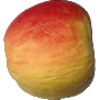
Label: red_yellow_apple